Fukushima nuclear accident (Unit 2 Reactor)

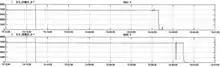
Failure of both Unit 2 diesel generators

TEPCO reported that the RCIC shut down around 19:00 JST on 12 March, and that the reactor containment vessel started reducing pressure before midnight. The IAEA later revealed that no venting had taken place at the plant. The following day at 09:00 JST, the RCIC was reported to be operating again. A "New York Times" report suggested that plant officials initially concentrated efforts on a damaged fuel storage pool at Unit 2, diverting attention from problems arising at the other reactors, but that incident was not reported in official press releases. The IAEA reported that on 14 March at 09:30, the RCIC was still operating and that power was being provided by a mobile generator. At some point during the day TEPCO reported the shutdown of the RCIC system presumably due to low reactor pressure. Operators had for days taken measures to prevent the reactor pressure from dropping below the level at which the RCIC can operate to keep it running as long as possible. The system though, was never designed to be used for an extended period. Fuel rods had been fully exposed for 140 minutes and there was a risk of a core meltdown. Reactor water level indicators were reported to be showing minimum-possible values at 19:30 JST on 14 March. Meanwhile, radiation dose rates measured at the gate of the plant (at 21:37 JST) reached a maximum of 3.13 m Sv/h, which was enough to reach the annual limit for non-nuclear workers in twenty minutes. These levels later subsided as another measurement taken at 22:35 showed a lower reading of 0.326 mSv/h. Workers concurrently succeeded in refilling half the reactor with water but parts of the rods were still exposed, and technicians could not rule out the possibility that some had melted. It was believed that around 23:00 JST, the 4 m long fuel rods in the reactor were fully exposed for the second time.